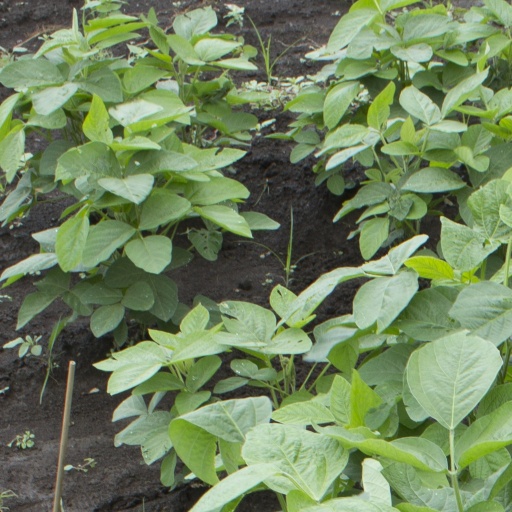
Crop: soybean